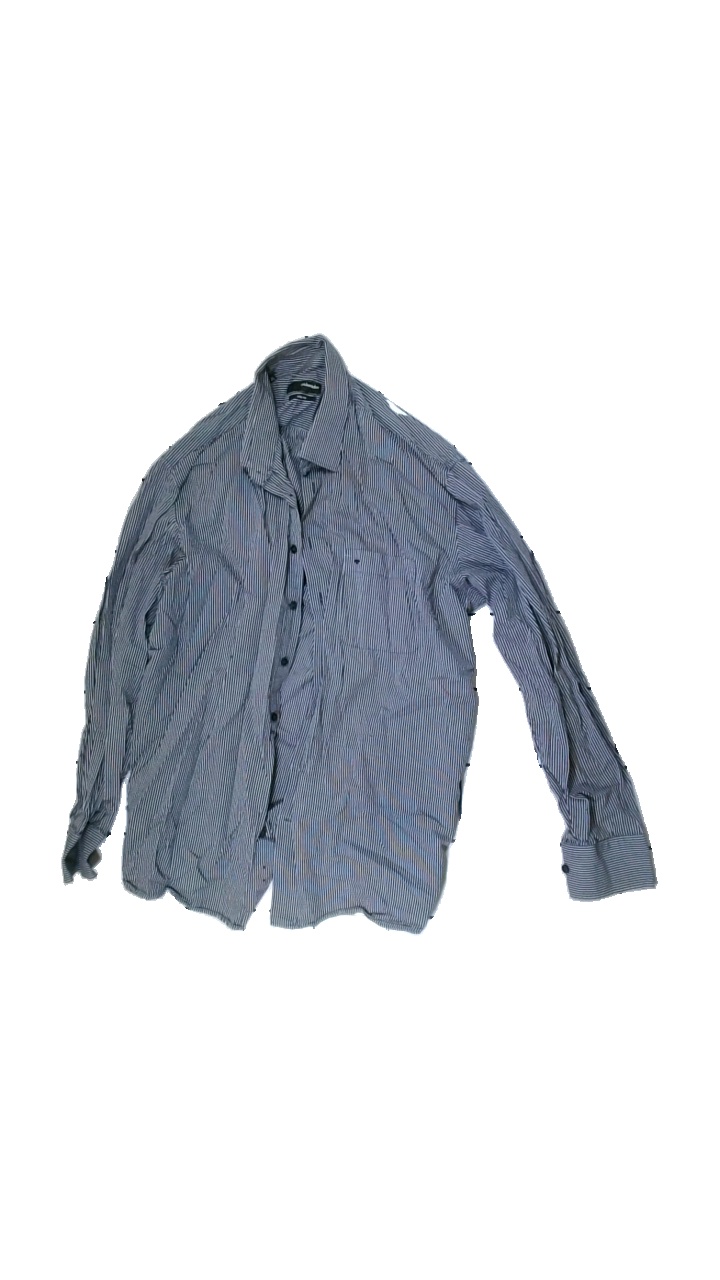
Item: Shirt (Men)
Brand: Seiden Sticker
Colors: Grey, White
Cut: Regular
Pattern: Striped
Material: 100% Cott
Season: All
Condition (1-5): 2
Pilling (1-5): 5
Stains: Major
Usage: Recycle
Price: <50